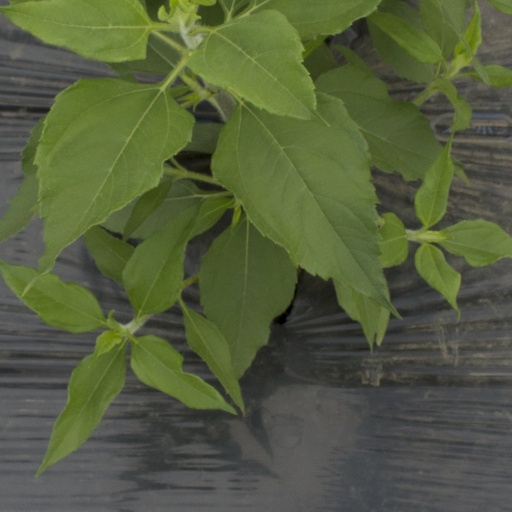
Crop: Jerusalem artichoke